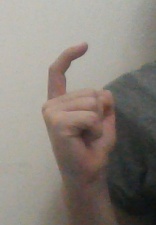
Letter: ra